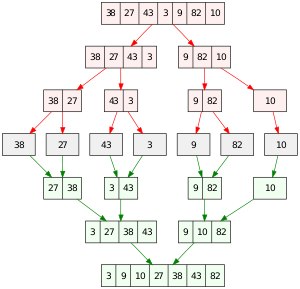
Flettesortering
Visuel gennemgang af flettesortering. Det ses hvordan listen bliver delt op i mindre "sub-lister" indtil de består af kun ét element, hvorefter de bliver flettet sammen til den sorterede liste.
"Flettesortering er en sammenligningsbaseret sorteringsalgoritme der bygger på princippet om ""Divide and conquer"" inden for datalogien. Algoritmen udnytter flette-funktionen af mindre sorterede lister til effektivt at flette større og større dele af den oprindelige liste sammen til én stor sorteret liste.